Henry John Temple, 3rd Viscount Palmerston

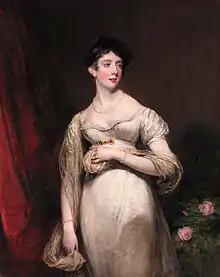
Portrait of Emily Lamb, then Countess Cowper, by William Owen, ca. 1810

In 1839, Palmerston married his mistress of many years, the noted Whig hostess Emily Lamb, widow of Peter Leopold Louis Francis Nassau Clavering-Cowper, 5th Earl Cowper (1778–1837) and sister of William Lamb, 2nd Viscount Melbourne, prime minister (1834 and 1835–1841). They had no legitimate children, although at least one of Lord Cowper's putative children, Lady Emily Cowper, the wife of Anthony Ashley-Cooper, 7th Earl of Shaftesbury, was widely believed to have been fathered by Palmerston. Palmerston resided at Brocket Hall in Hertfordshire, his wife's inheritance. His London townhouse was Cambridge House on Piccadilly in Mayfair.